Winter Palace

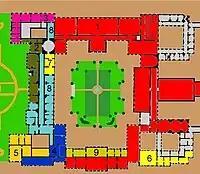
Plan showing the use and division of the principal floor, as occupied in the 1840s. 1 (red): state and most formal rooms; 2 (dark green): apartments of the Tsar; 3 (pink): apartments of the Empress; 4: apartments of the Tsarevich, other times part of principal guest suite; 5: apartments of the Tsarevna; 6: apartments reserved for guests of the highest rank and members of the Imperial Family; 7: nurseries of the 3rd and the 4th in line to the throne; 8: general private rooms of the Imperial Family; 9: principal guest suite, used immediately after their marriage by Grand Duchess Maria Nikolaevna and her husband.

A second suite of state rooms running south to the Great Church was created for Catherine II. Between 1787 and 1795, Quarenghi added a new eastern wing to this suite which contained the great throne room, known as St George's Hall "(13)", which linked the Winter Palace to Catherine's less formal palace, the Hermitage, next door. This suite was altered in the 1820s when the Military Gallery "(11)" was created from a series of small rooms, to celebrate the defeat of Napoleon. This gallery, which had been conceived by Alexander I, was designed by Carlo Rossi and was built between June and November 1826 under Nicolas I; it was inaugurated on 25 October 1826. For the 1812 Gallery, the Tsar commissioned 332 portraits of the generals instrumental in the defeat of France. The artist was the Briton George Dawe, who received assistance from Alexander Polyakov and Wilhelm August Golicke.